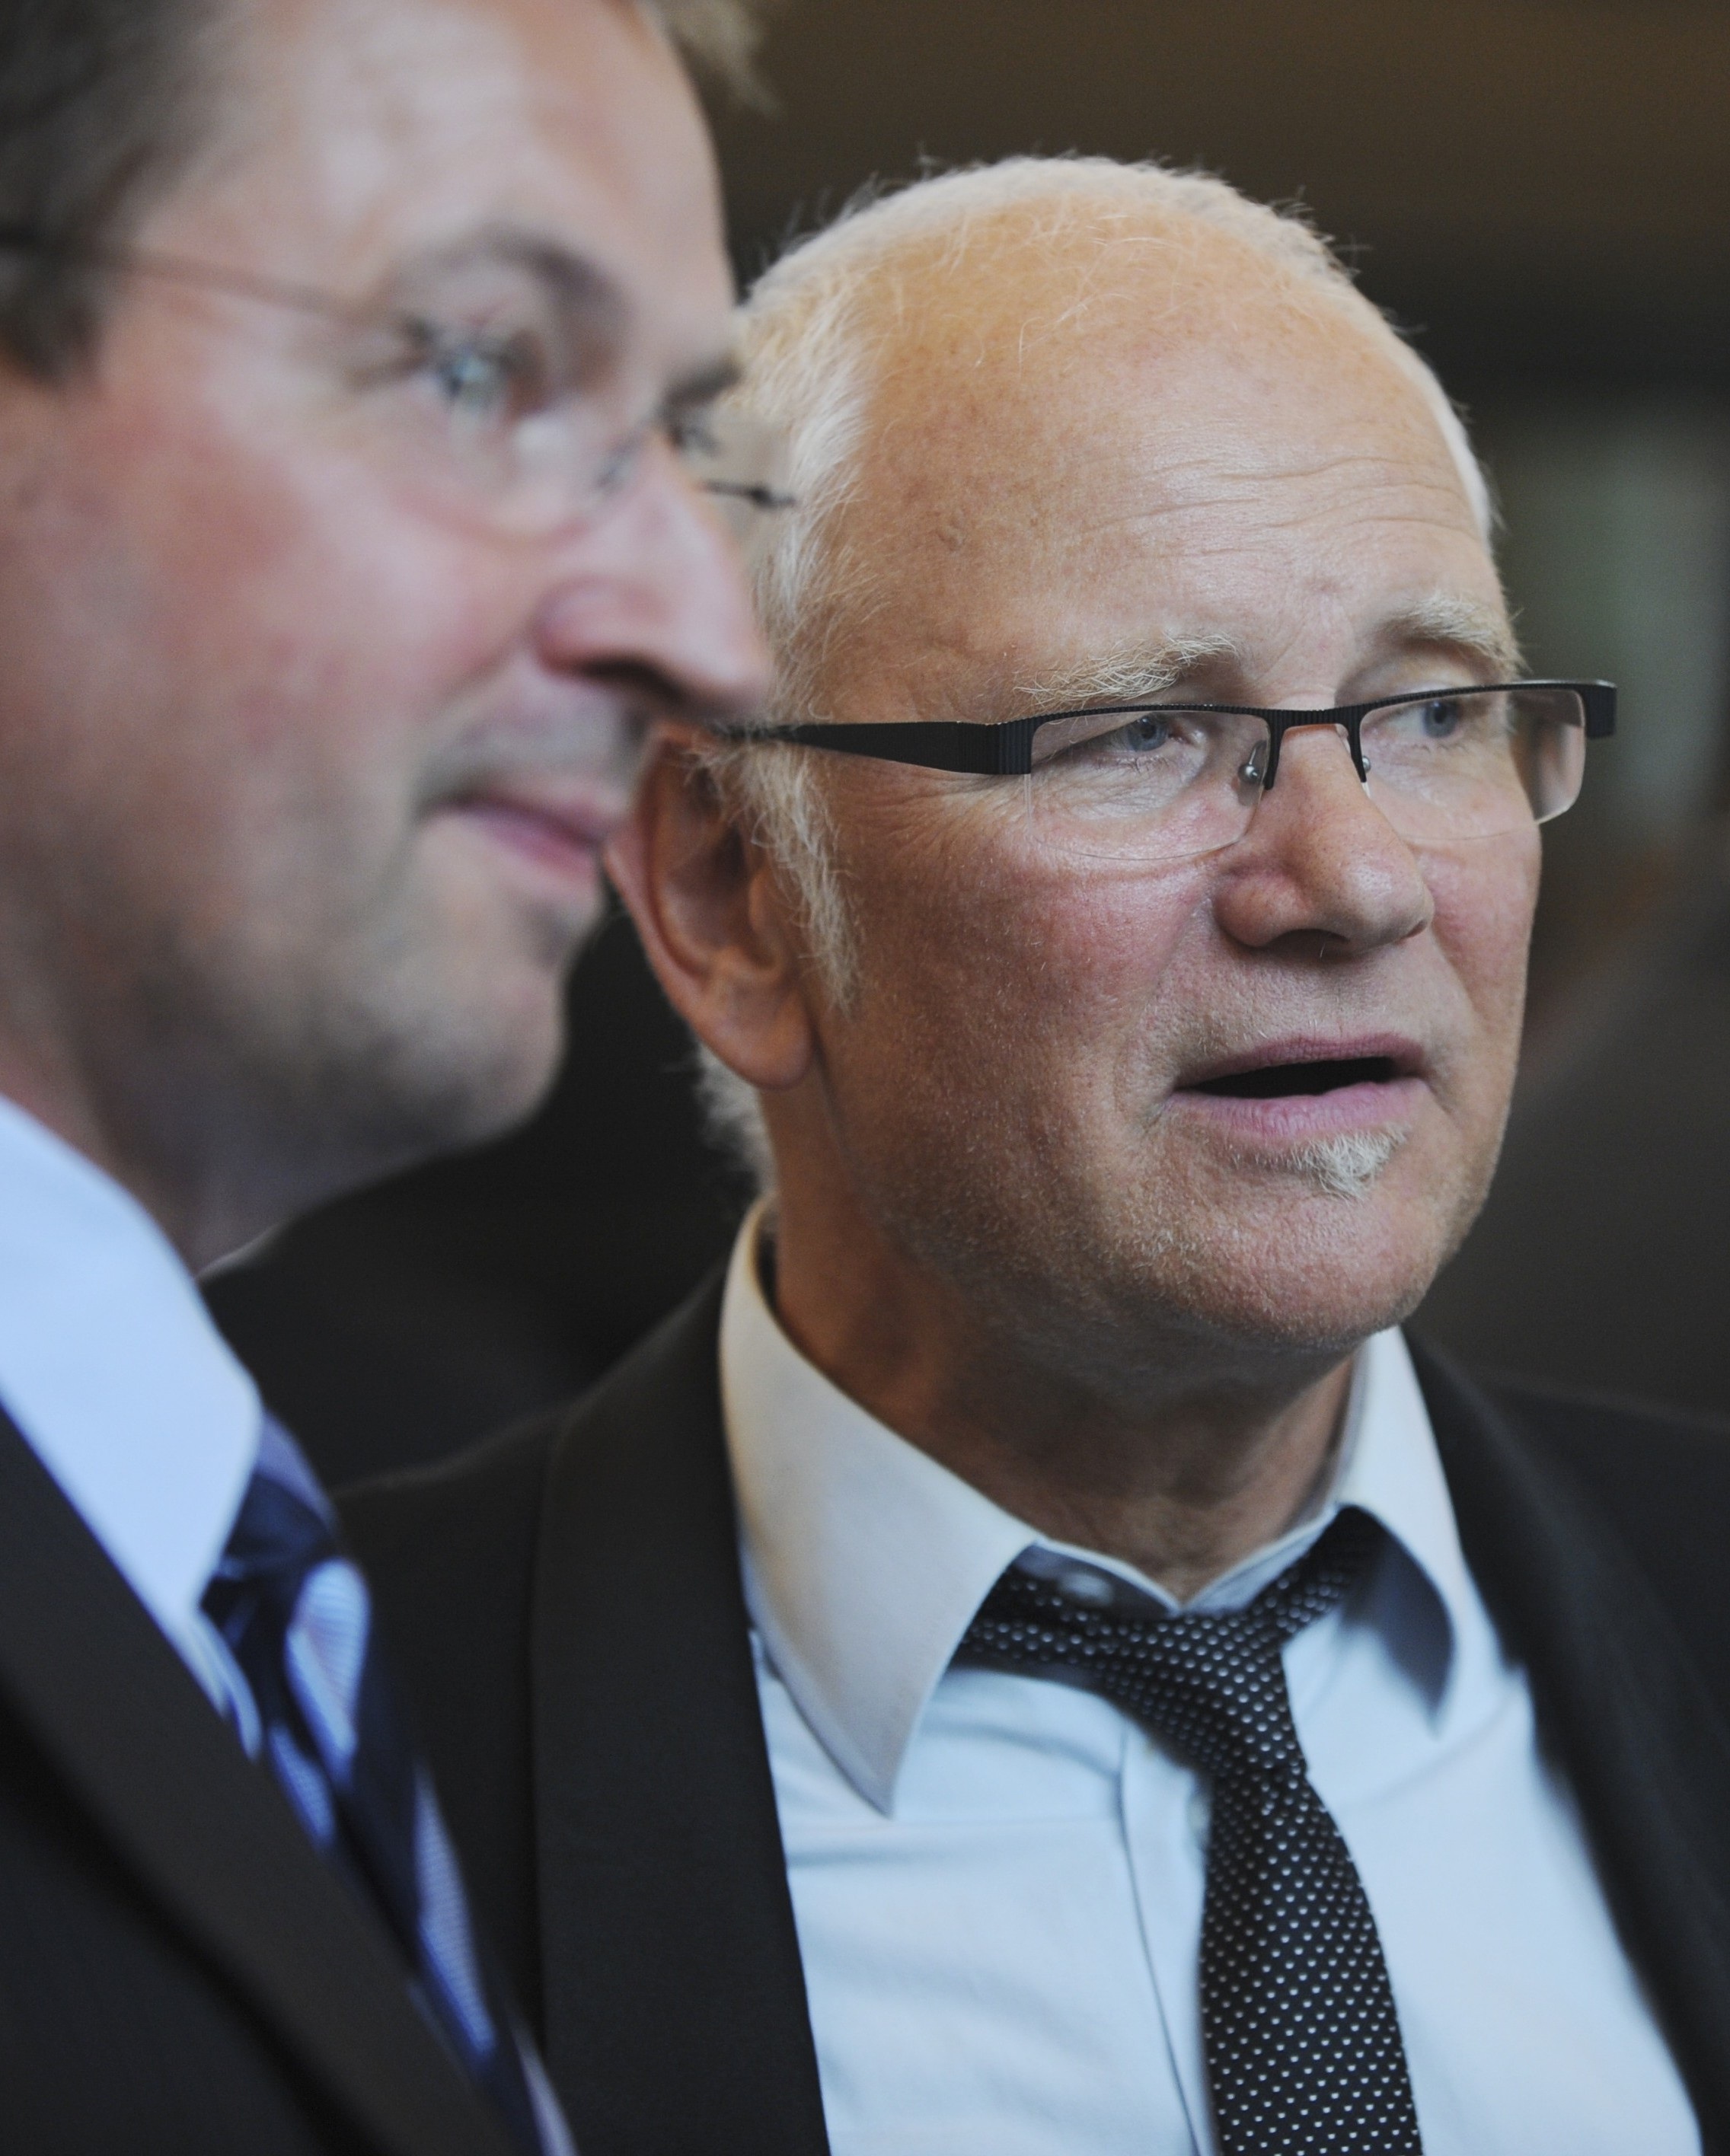
person, people, male, meeting, portrait, office, communication, professional, business, profession, lifestyle, senior citizen, face, men, teamwork, persons, businessmen, manager, manfred g nther